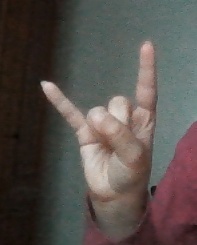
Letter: la